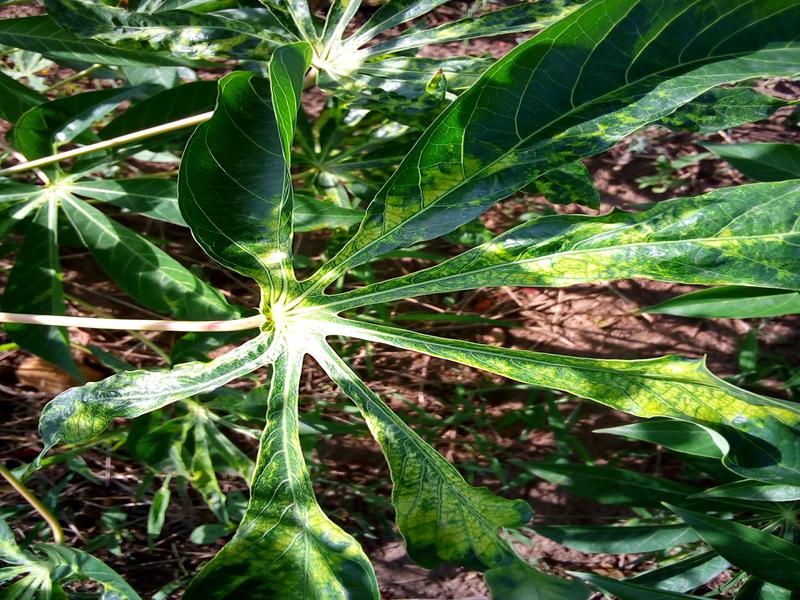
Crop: cassava
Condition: mosaic_disease